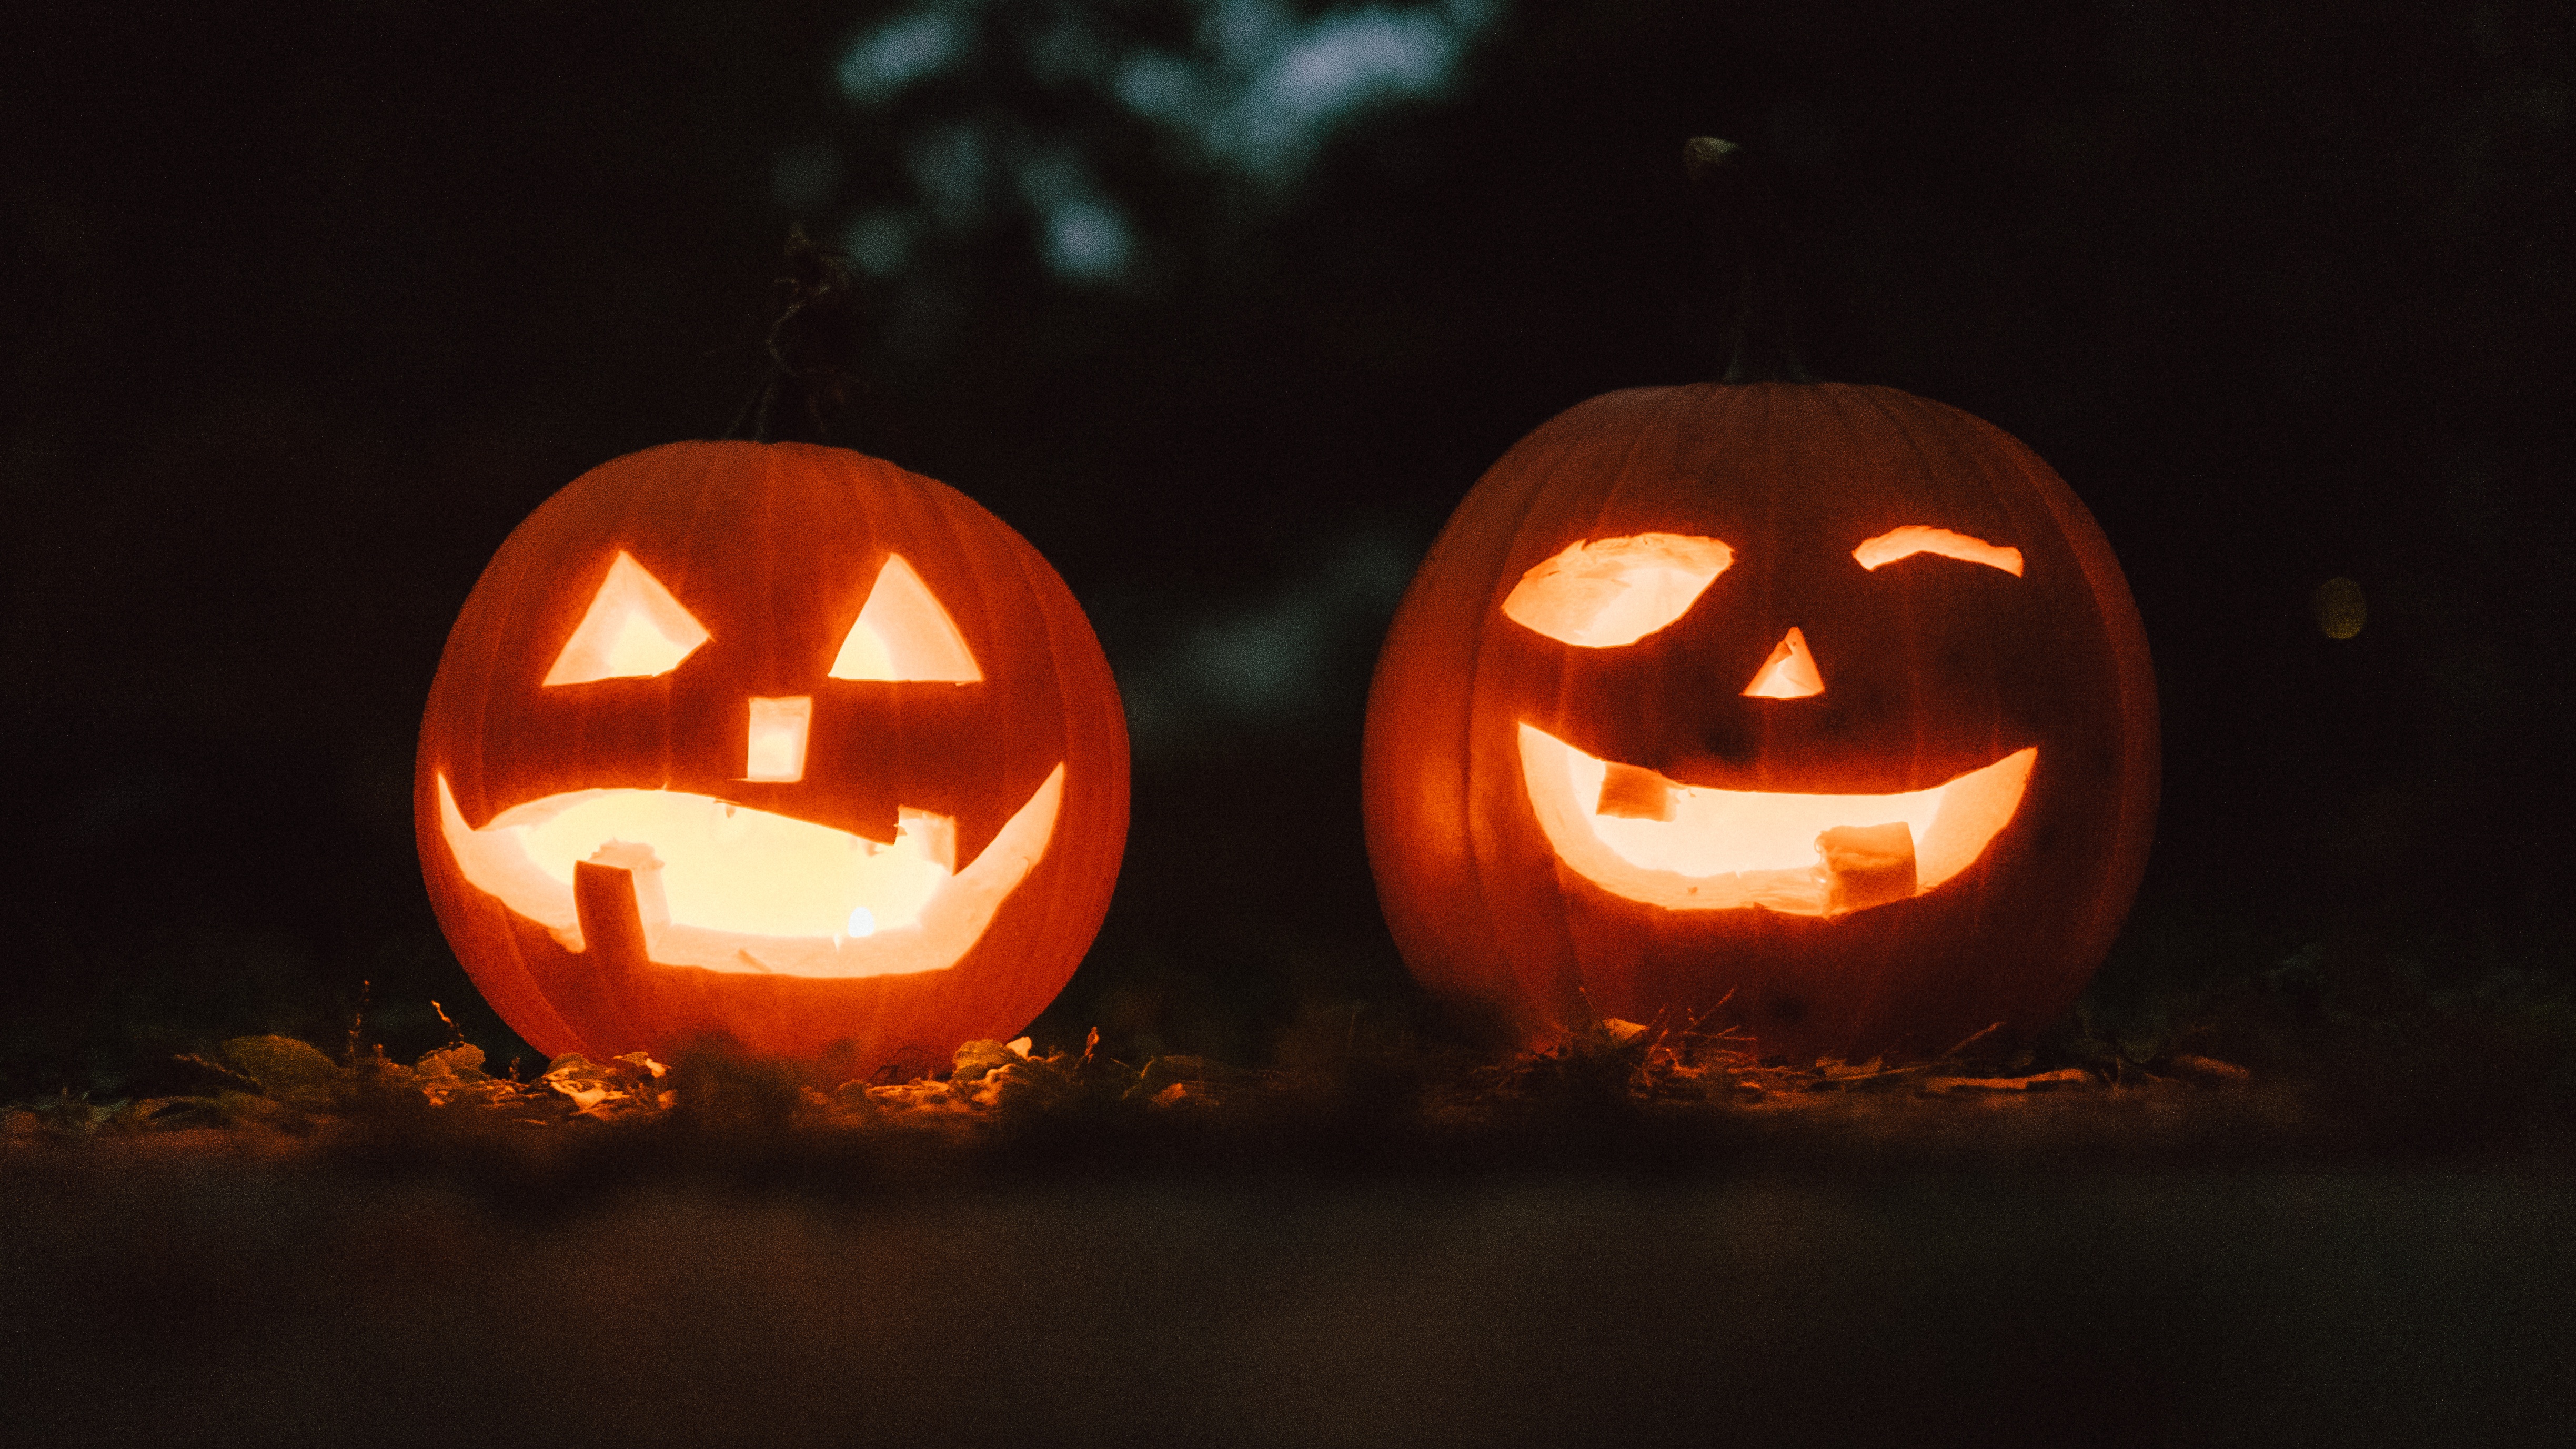
light, pumpkin, halloween, holiday, darkness, lighting, jack o lantern, event